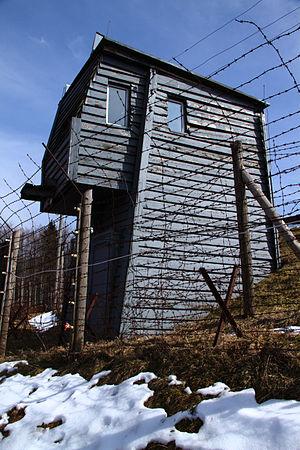
Camp de concentration de Natzwiller-Struthof
Le camp de concentration de Natzweiler-Struthof est un camp de concentration nazi sur le territoire de l'Alsace annexée à l'Allemagne et redevenue française après la guerre. Il y a une annexe du camp en France, à Thil. Le camp de concentration est édifié une fois que la Moselle et l'Alsace sont annexées par le Troisième Reich. Il est installé par l'ingénieur allemand Blumberg au Struthof, un lieu-dit sur les hauteurs de la commune de Natzwiller, durant la Seconde Guerre mondiale. Son nom allemand est KL Natzweiler-Struthof et il se nomme à nouveau ainsi depuis 2014. Les initiales KL signifient Konzentrationslager.
Le sentier de grande randonnée 532 est comme le GR 53 et le GR 531 un parcours majoritairement alsacien parmi les sept GR du Massif des Vosges. Contrairement aux deux autres, il fait une très brève incursion dans les pays de Bitche, Phalsbourg et Dabo dans le département de la Moselle en Lorraine et finit sa course pour les derniers kilomètres dans le Territoire de Belfort. Le GR 532 part de Wœrth dans le Bas-Rhin pour se terminer à Belfort même. Son balisage est un rectangle jaune.